William Douglas Burden

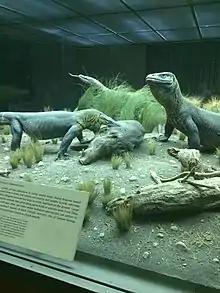
The Komodo dragon diorama in the Hall of Reptiles and Amphibians at the American Museum of Natural History.

Shortly after graduating from Harvard, Burden went to the Far East on an expedition to bring back specimens for the American Museum of Natural History which led to the establishment of the Department of Animal Behavior in 1928. He was elected to the board of trustees of the museum in 1926.